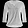
Label: T - shirt / top